Golden Nugget Las Vegas

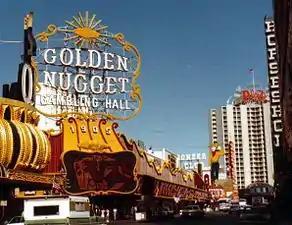
The Golden Nugget in 1983

The Golden Nugget was originally built in 1946, making it one of the oldest casinos in Las Vegas. Jackie Gaughan at one time owned a stake in the hotel as part of his many downtown properties. Steve Wynn bought a stake in the Nugget, which he increased so that, in 1973, he became the majority shareholder, and the youngest casino owner in Las Vegas and purchased the neighboring California Club in 1973 and combined the two properties under the former’s banner. In 1977, he opened the first hotel tower and the resort earned its first four-diamond rating from Mobil Travel Guide. It was the foundation for Wynn's rise to prominence in the casino industry. Frank Sinatra periodically headlined at the Golden Nugget.